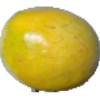
Label: Maracuja 1